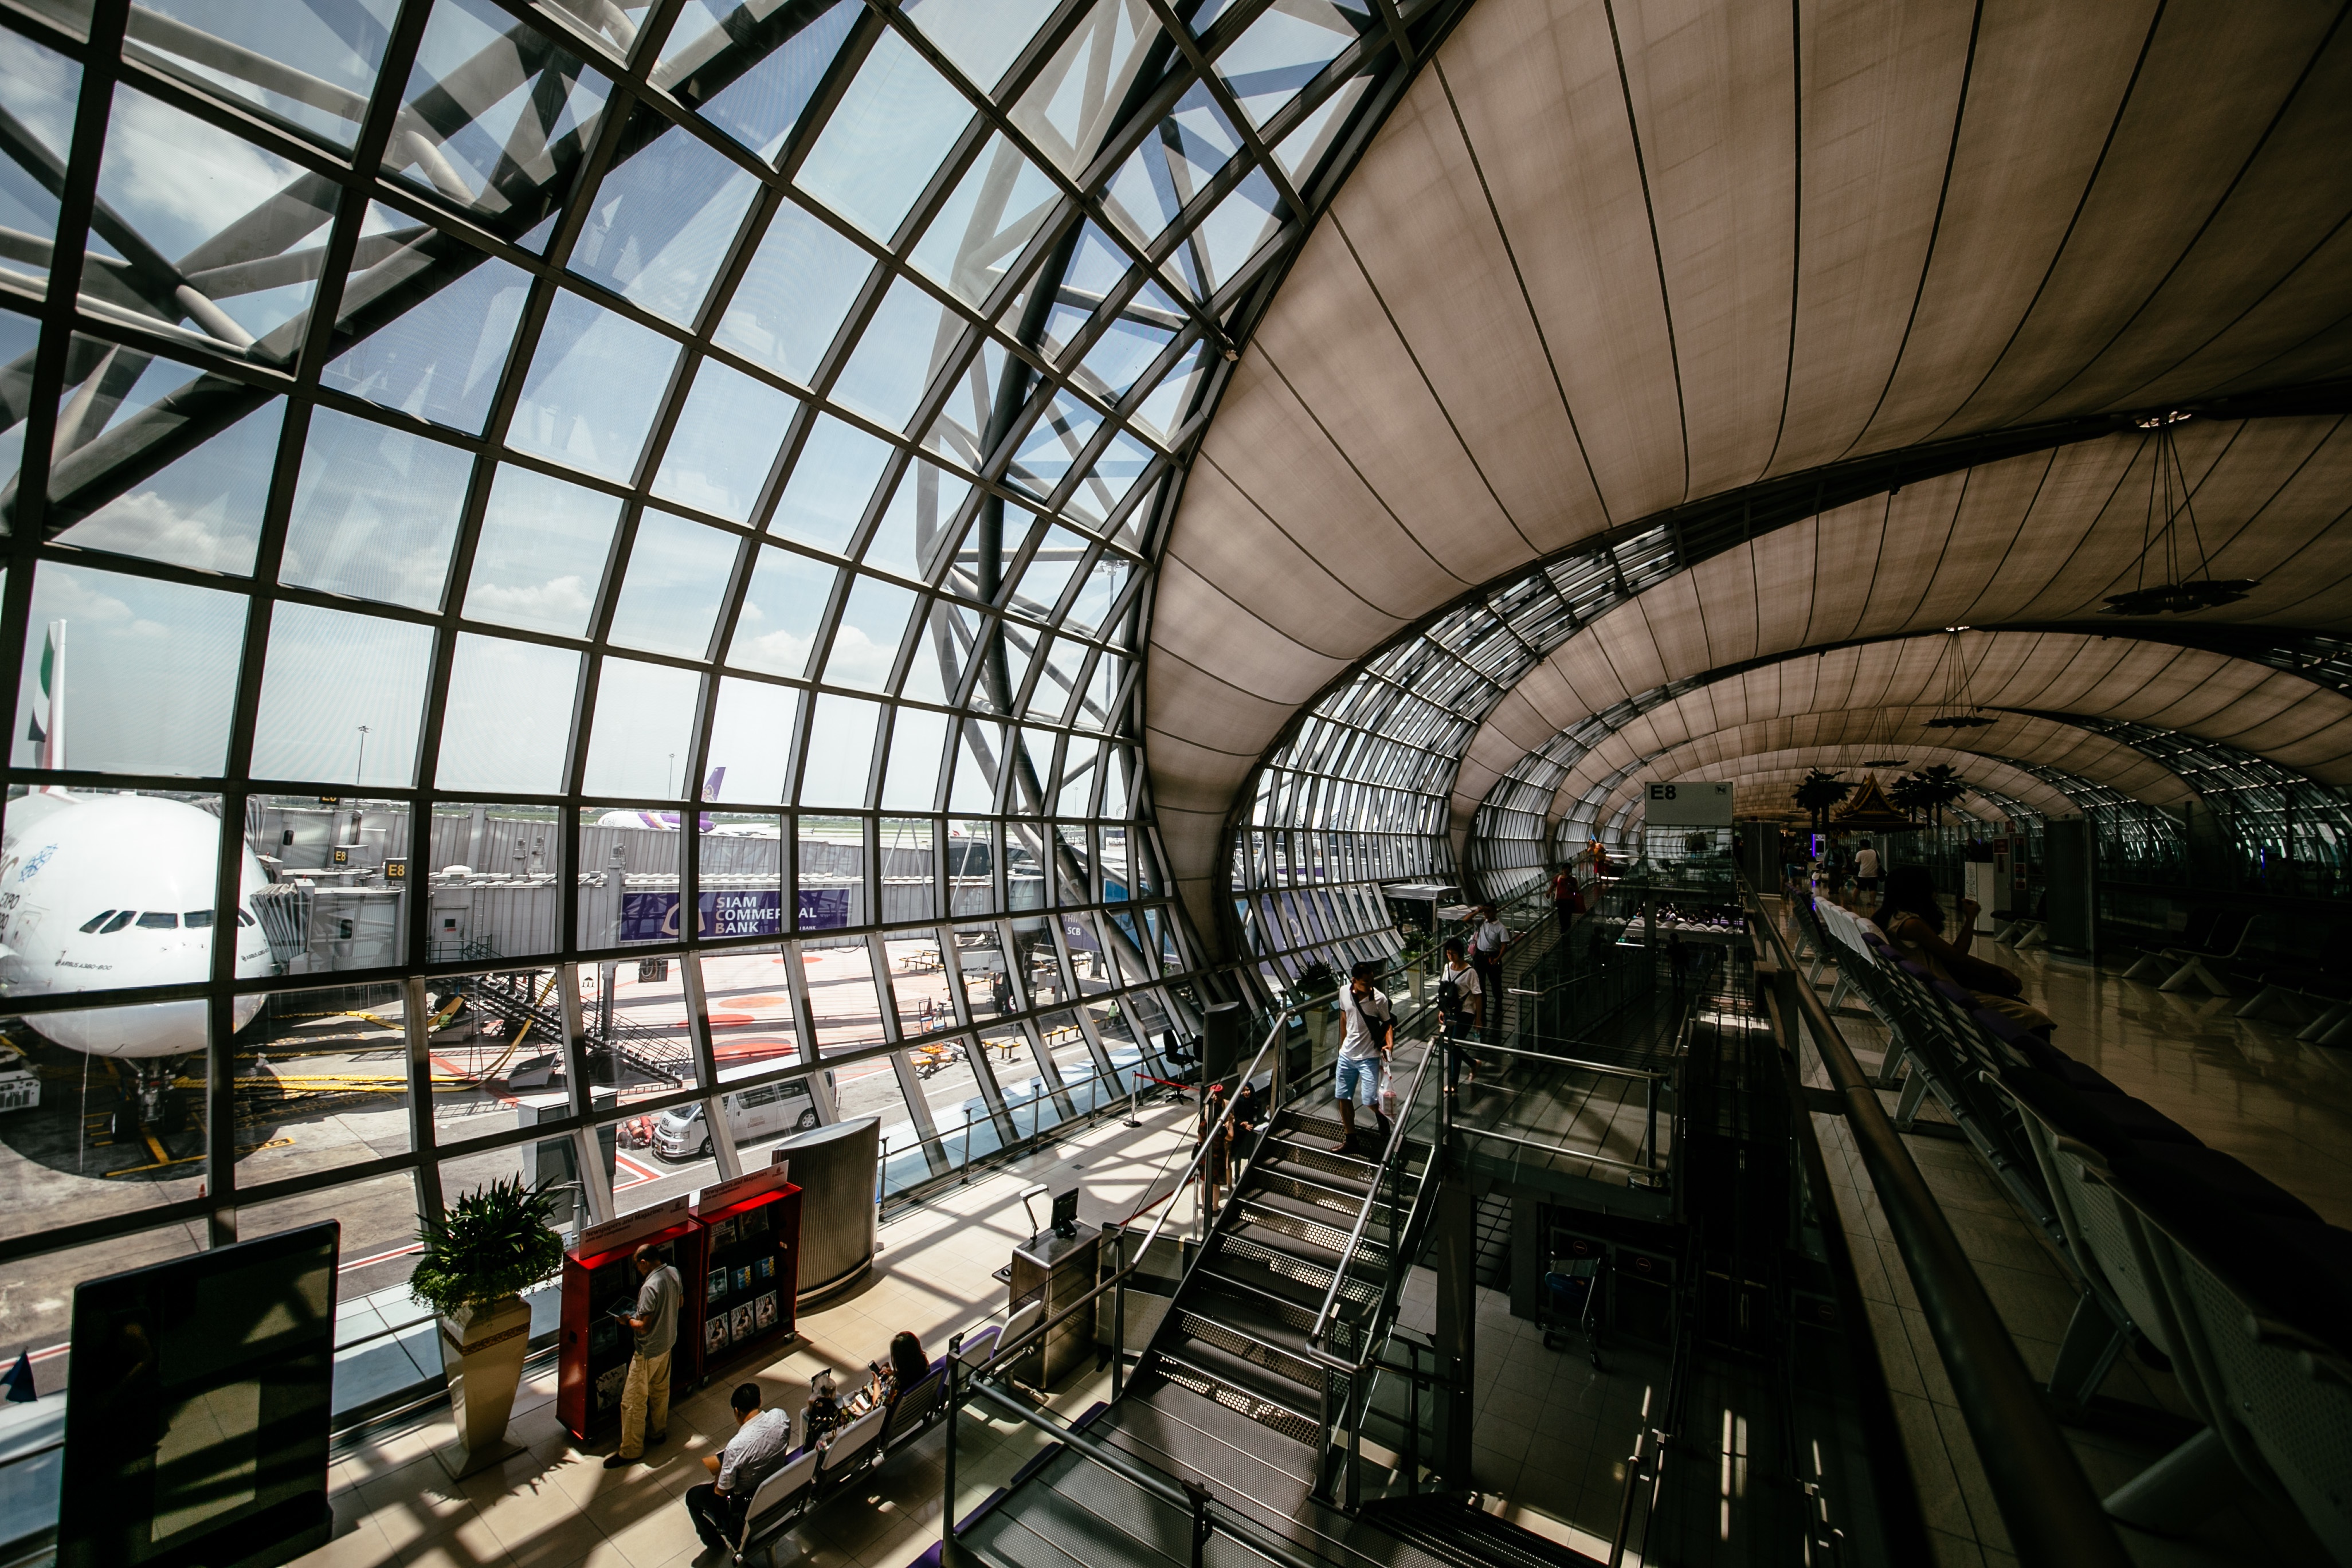
architecture, window, building, airport, airplane, transport, public transport, infrastructure, aeroplane, tourist attraction, urban area